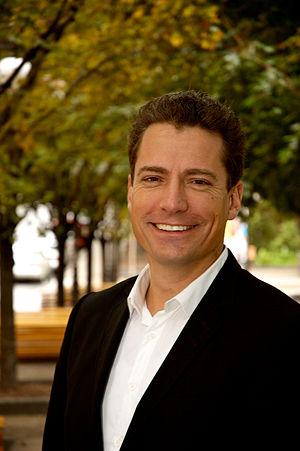
David Lemelin, chef de Québec autrement, un parti politique municipal de la Ville de Québec
David Lemelin est un artiste, un journaliste et un ex politicien québécois. Il était candidat à la mairie de Québec dans le cadre des élections municipales québécoises de 2013 et a obtenu 24 % des voix.
Les élections municipales de 2013 à Québec se sont déroulées le 3 novembre 2013.
Démocratie Québec est un parti politique municipal de la ville de Québec. Fondé par Anne Guérette, il est autorisé par le Directeur général des élections du Québec le 18 juillet 2012.